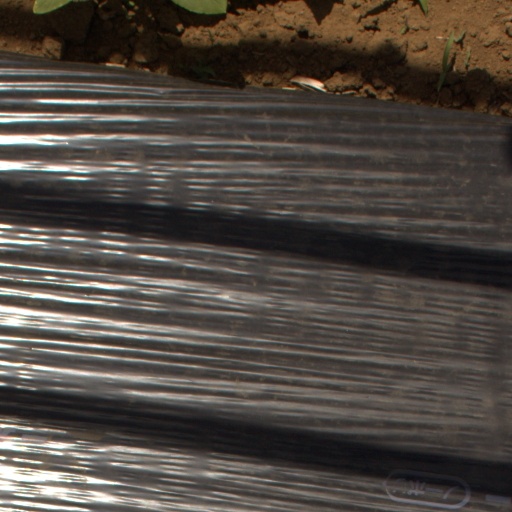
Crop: Jerusalem artichoke